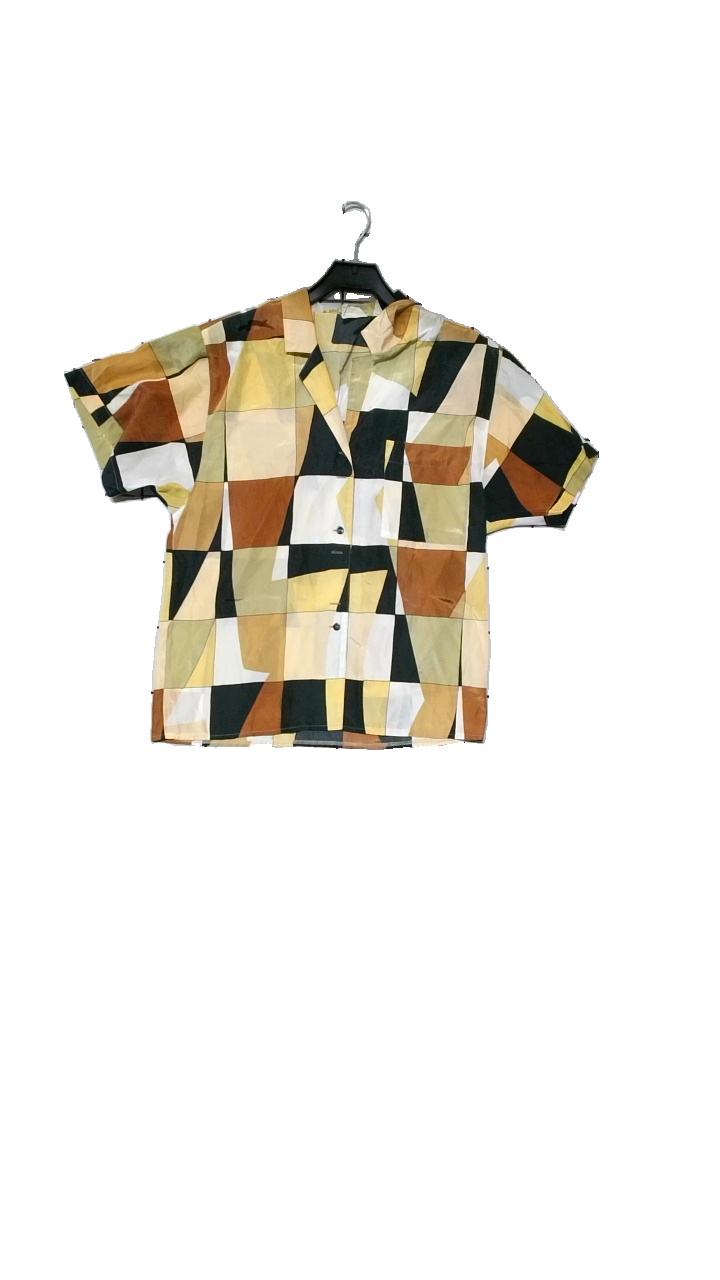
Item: Blouse (Ladies)
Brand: Modit
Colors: Black, Yellow, Multicolor
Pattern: Geometric print
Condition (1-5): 4
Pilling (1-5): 4
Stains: Minor
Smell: Minor
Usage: Reuse
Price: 50-100